Revolt of Abd al-Salam

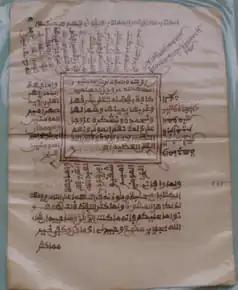
Abd al-Salam's illustration included in Bello's "Sard al-Kalam"

Abd al-Salam's relationship with Sultan Bello continued to deteriorate, and eventually, he sent two lengthy letters to Bello to express his grievances. In the first letter, Abd al-Salam extensively cited the Quran, the Hadiths, and teachings of various Islamic scholars, emphasizing the importance of ensuring the safety and justice for all Muslims. He quoted a saying of Muhammad that "if two Muslims meet (and fight) with their swords, [both] the killer and the killed will [fall] into Hell." When Muhammad was asked why the killed person was being punished, he responded, "He was eager for killing him (the killer)" (similar to a hadith found in Volume 1, Book 2, Number 30 of Sahih al-Bukhari). Abd al-Salam utilized these references to advocate for peace and non-violence, and he further called Bello's community unjust and corrupt. For these reasons, he did not intend to have a relationship with them. He then expressed his desire for independence through peaceful means, not seeking confrontation or armed conflict.